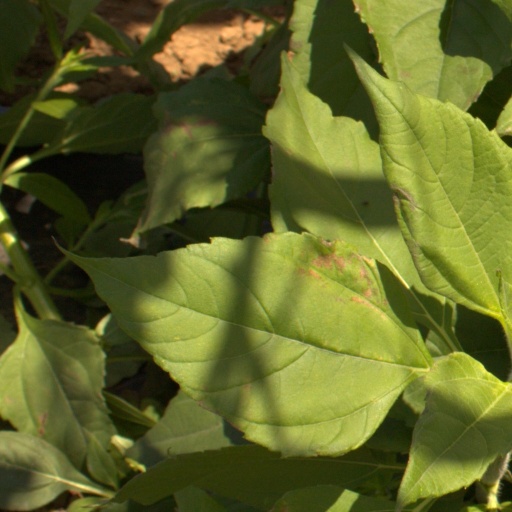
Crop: Jerusalem artichoke